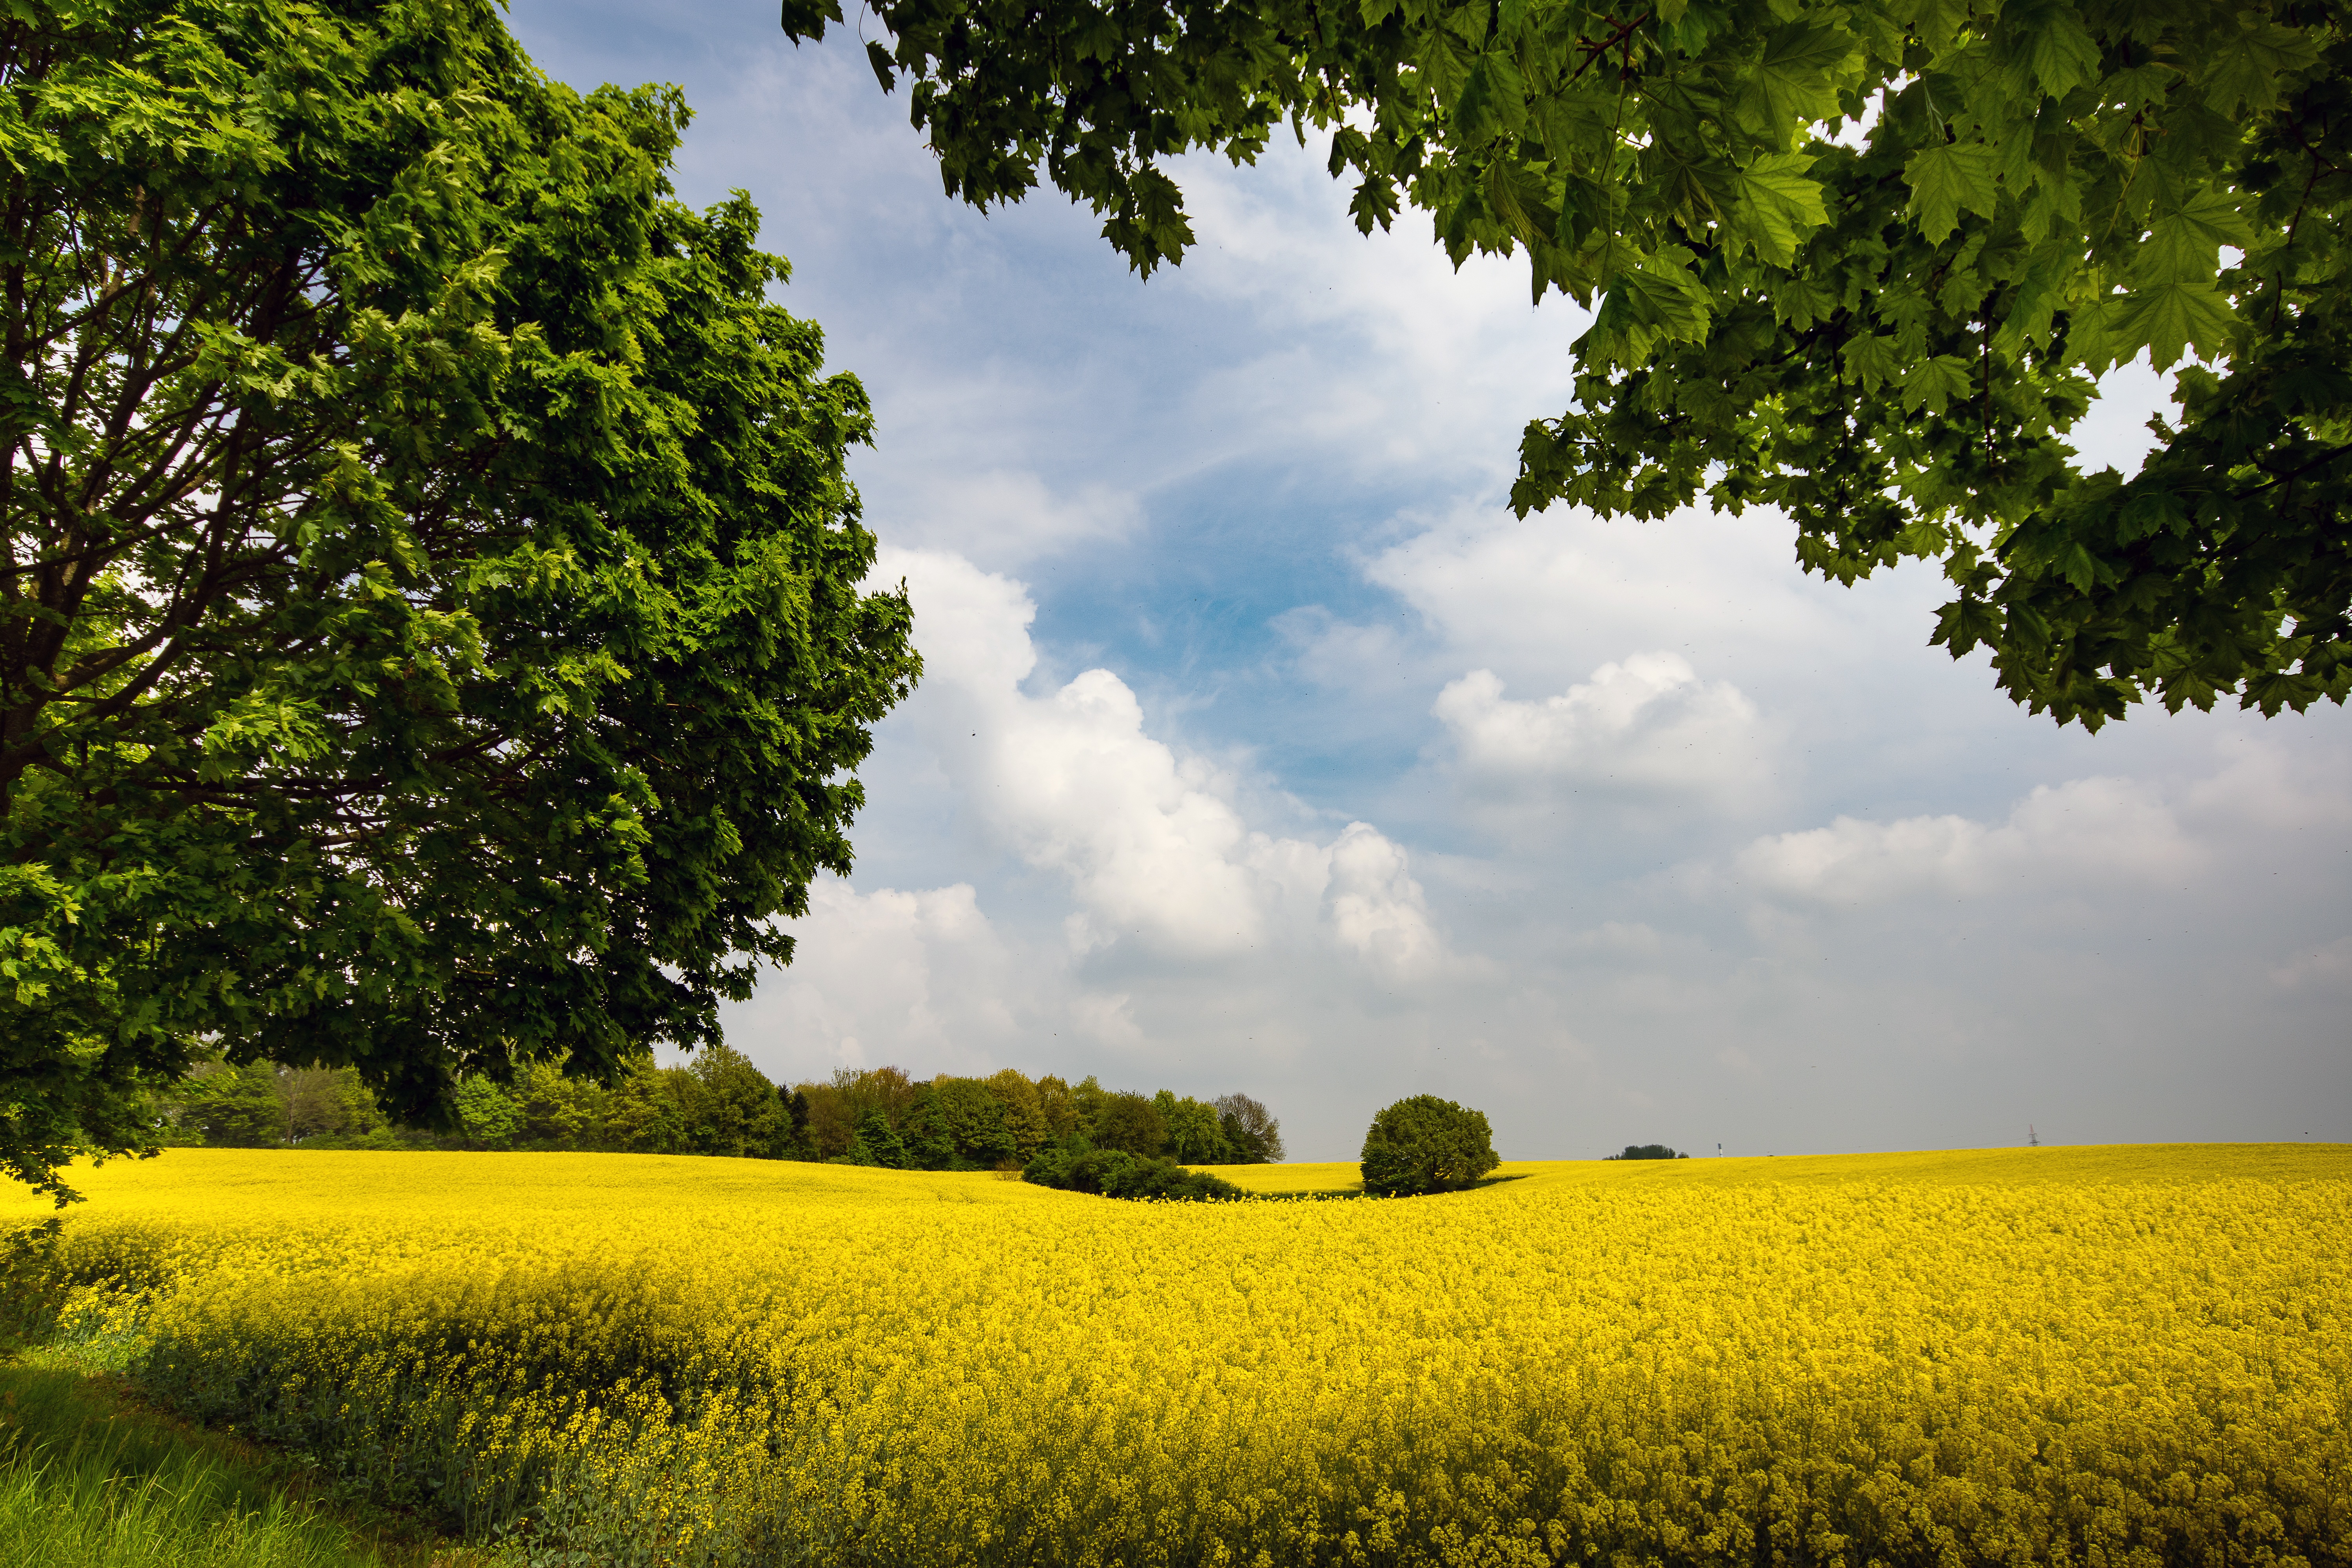
landscape, tree, nature, grass, blossom, plant, sky, field, meadow, sunlight, flower, bloom, summer, food, spring, green, produce, vegetable, yellow, agriculture, rapeseed, sunny, canola, brassica, rural area, oilseed rape, rape blossom, flowering plant, field of rapeseeds, oilseed rape plants, erkrath, rape flower, grass family, land plant, mustard plant